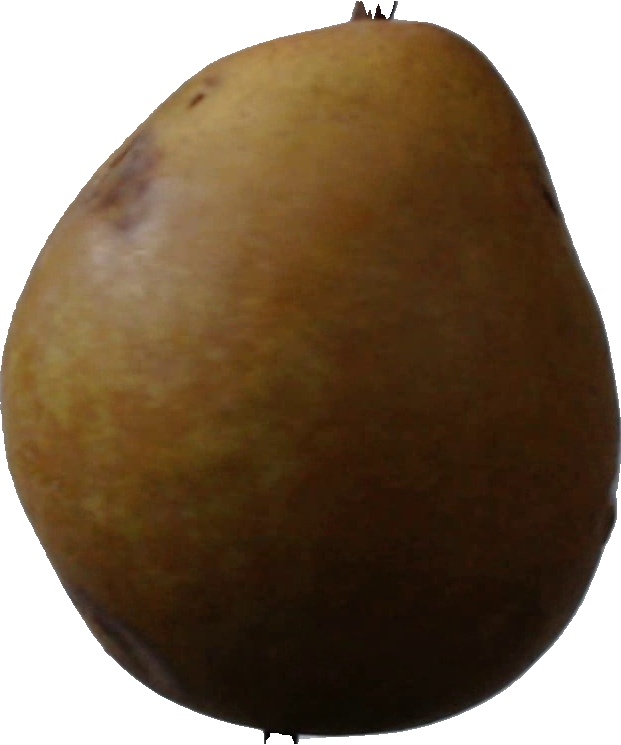
Label: pear_3